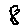
Label: 8